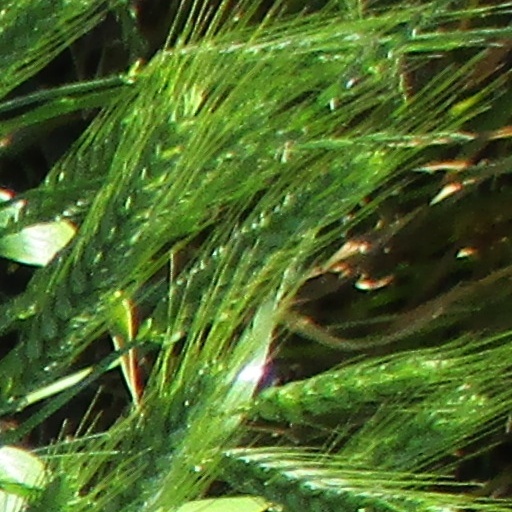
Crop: wheat